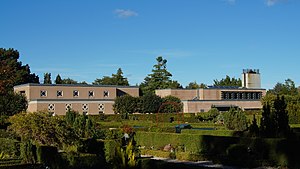
Holger Jacobsen / Værker
Kapel, krematorium og kolumbarium, Sundby Kirkegård
Holger Alfred Jacobsen var en dansk arkitekt, hvis hovedindsats ligger inden for nyklassicismen. Hans mest kendte – og i samtiden meget omdiskuterede – værk er Stærekassen, der blev opført til Det Kongelige Teaters nye scene. Det er et sjældent eksempel på art deco i Danmark. Hans søn Ole Jacobsen var også arkitekt.